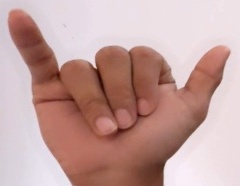
ASL sign: Y